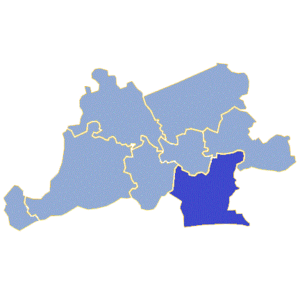
Deszczno est une gmina rurale de la powiat de Gorzów, dans la Voïvodie de Lubusz, dans l'ouest de la Pologne.